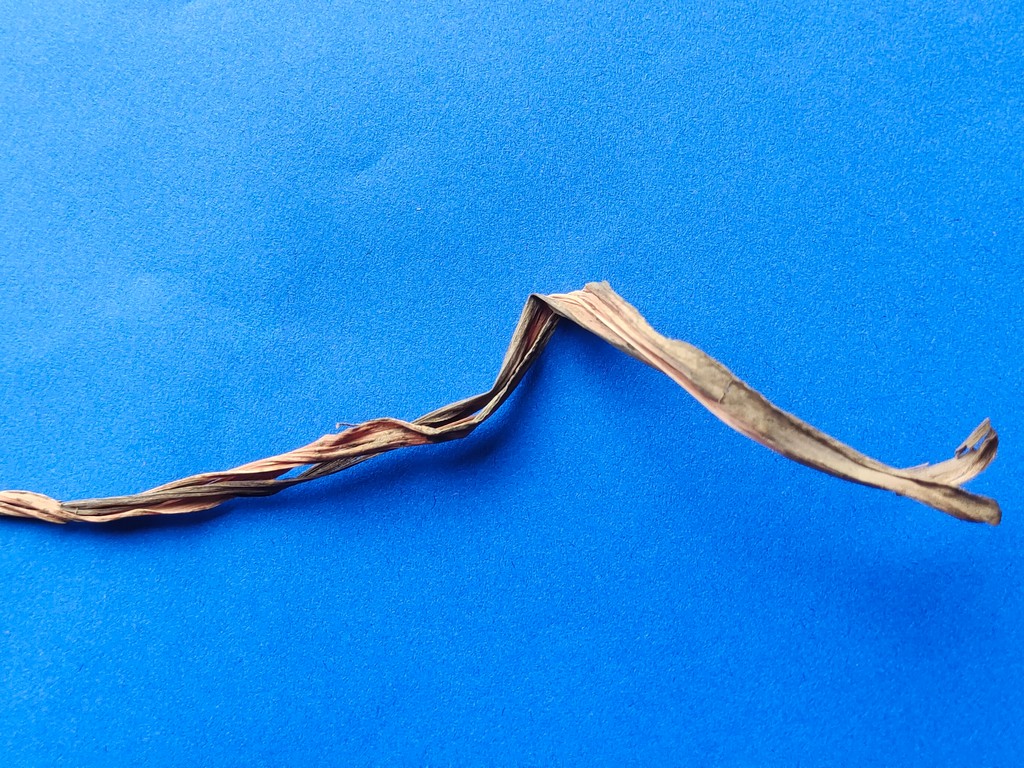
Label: Dried